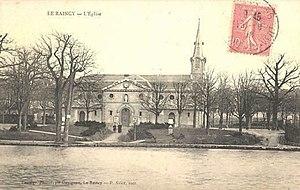
Le Raincy.L'église
L'église Saint-Louis du Raincy est un lieu de culte catholique situé allée de l'Église au Raincy, dans le département de la Seine-Saint-Denis, près de Paris.